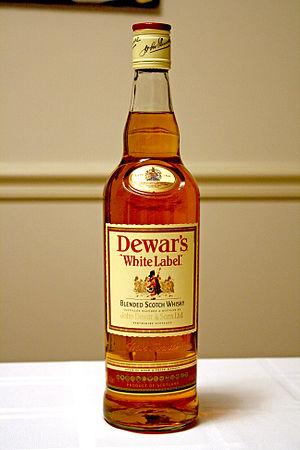
John Dewar & Sons est une marque de whisky écossais créée en 1846. Elle appartient aujourd'hui au groupe Bacardi.